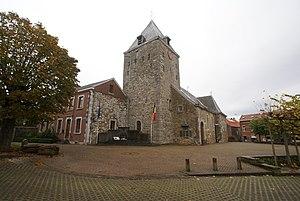
Andrimont (Belgique): Eglise Saint-Laurent
Andrimont est une section de la commune belge de Dison située en Région wallonne dans la province de Liège et avoisiné à la ville de Verviers, elle s'étend sur 954 hectares. Andrimont était une commune à part entière avant la fusion des communes de 1977.